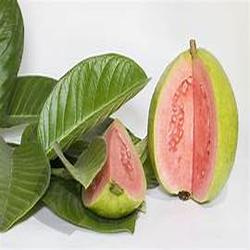
Label: Guava